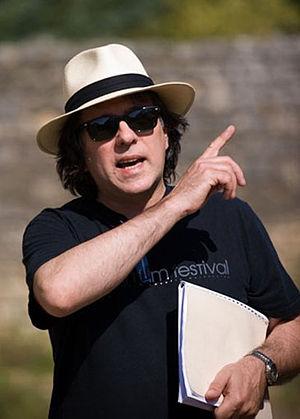
sur le tournage de ""L'Orpheline avec en plus un bras en moins"" (2009)"
Jacques Richard est un acteur, réalisateur, scénariste et producteur de cinéma français, né le 31 mars 1954 à Angers.